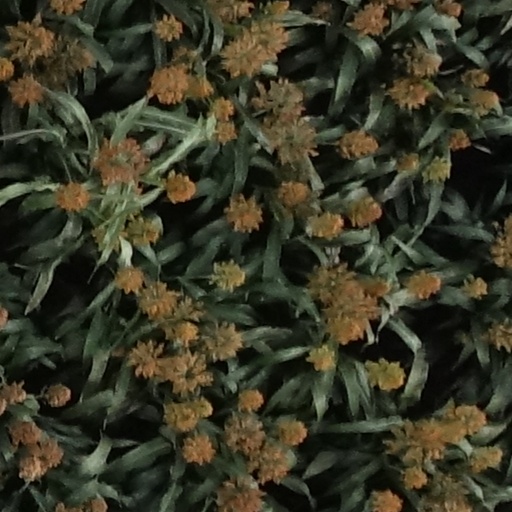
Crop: sorghum